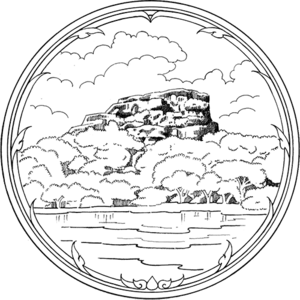
La Province de Bueng Kan est une province du nord-est de la Thaïlande créée le 23 mars 2011 par scission de la Province de Nong Khai. Sa capitale est Bueng Kan.